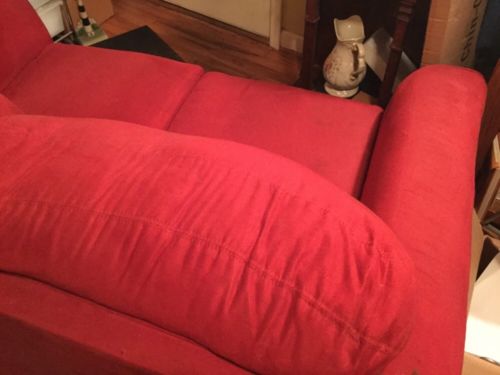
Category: sofa